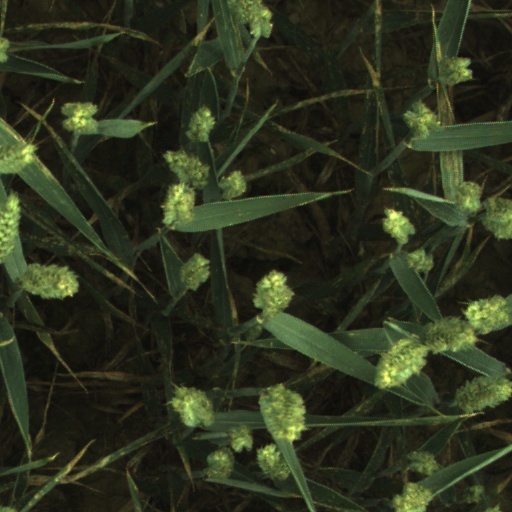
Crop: wheat